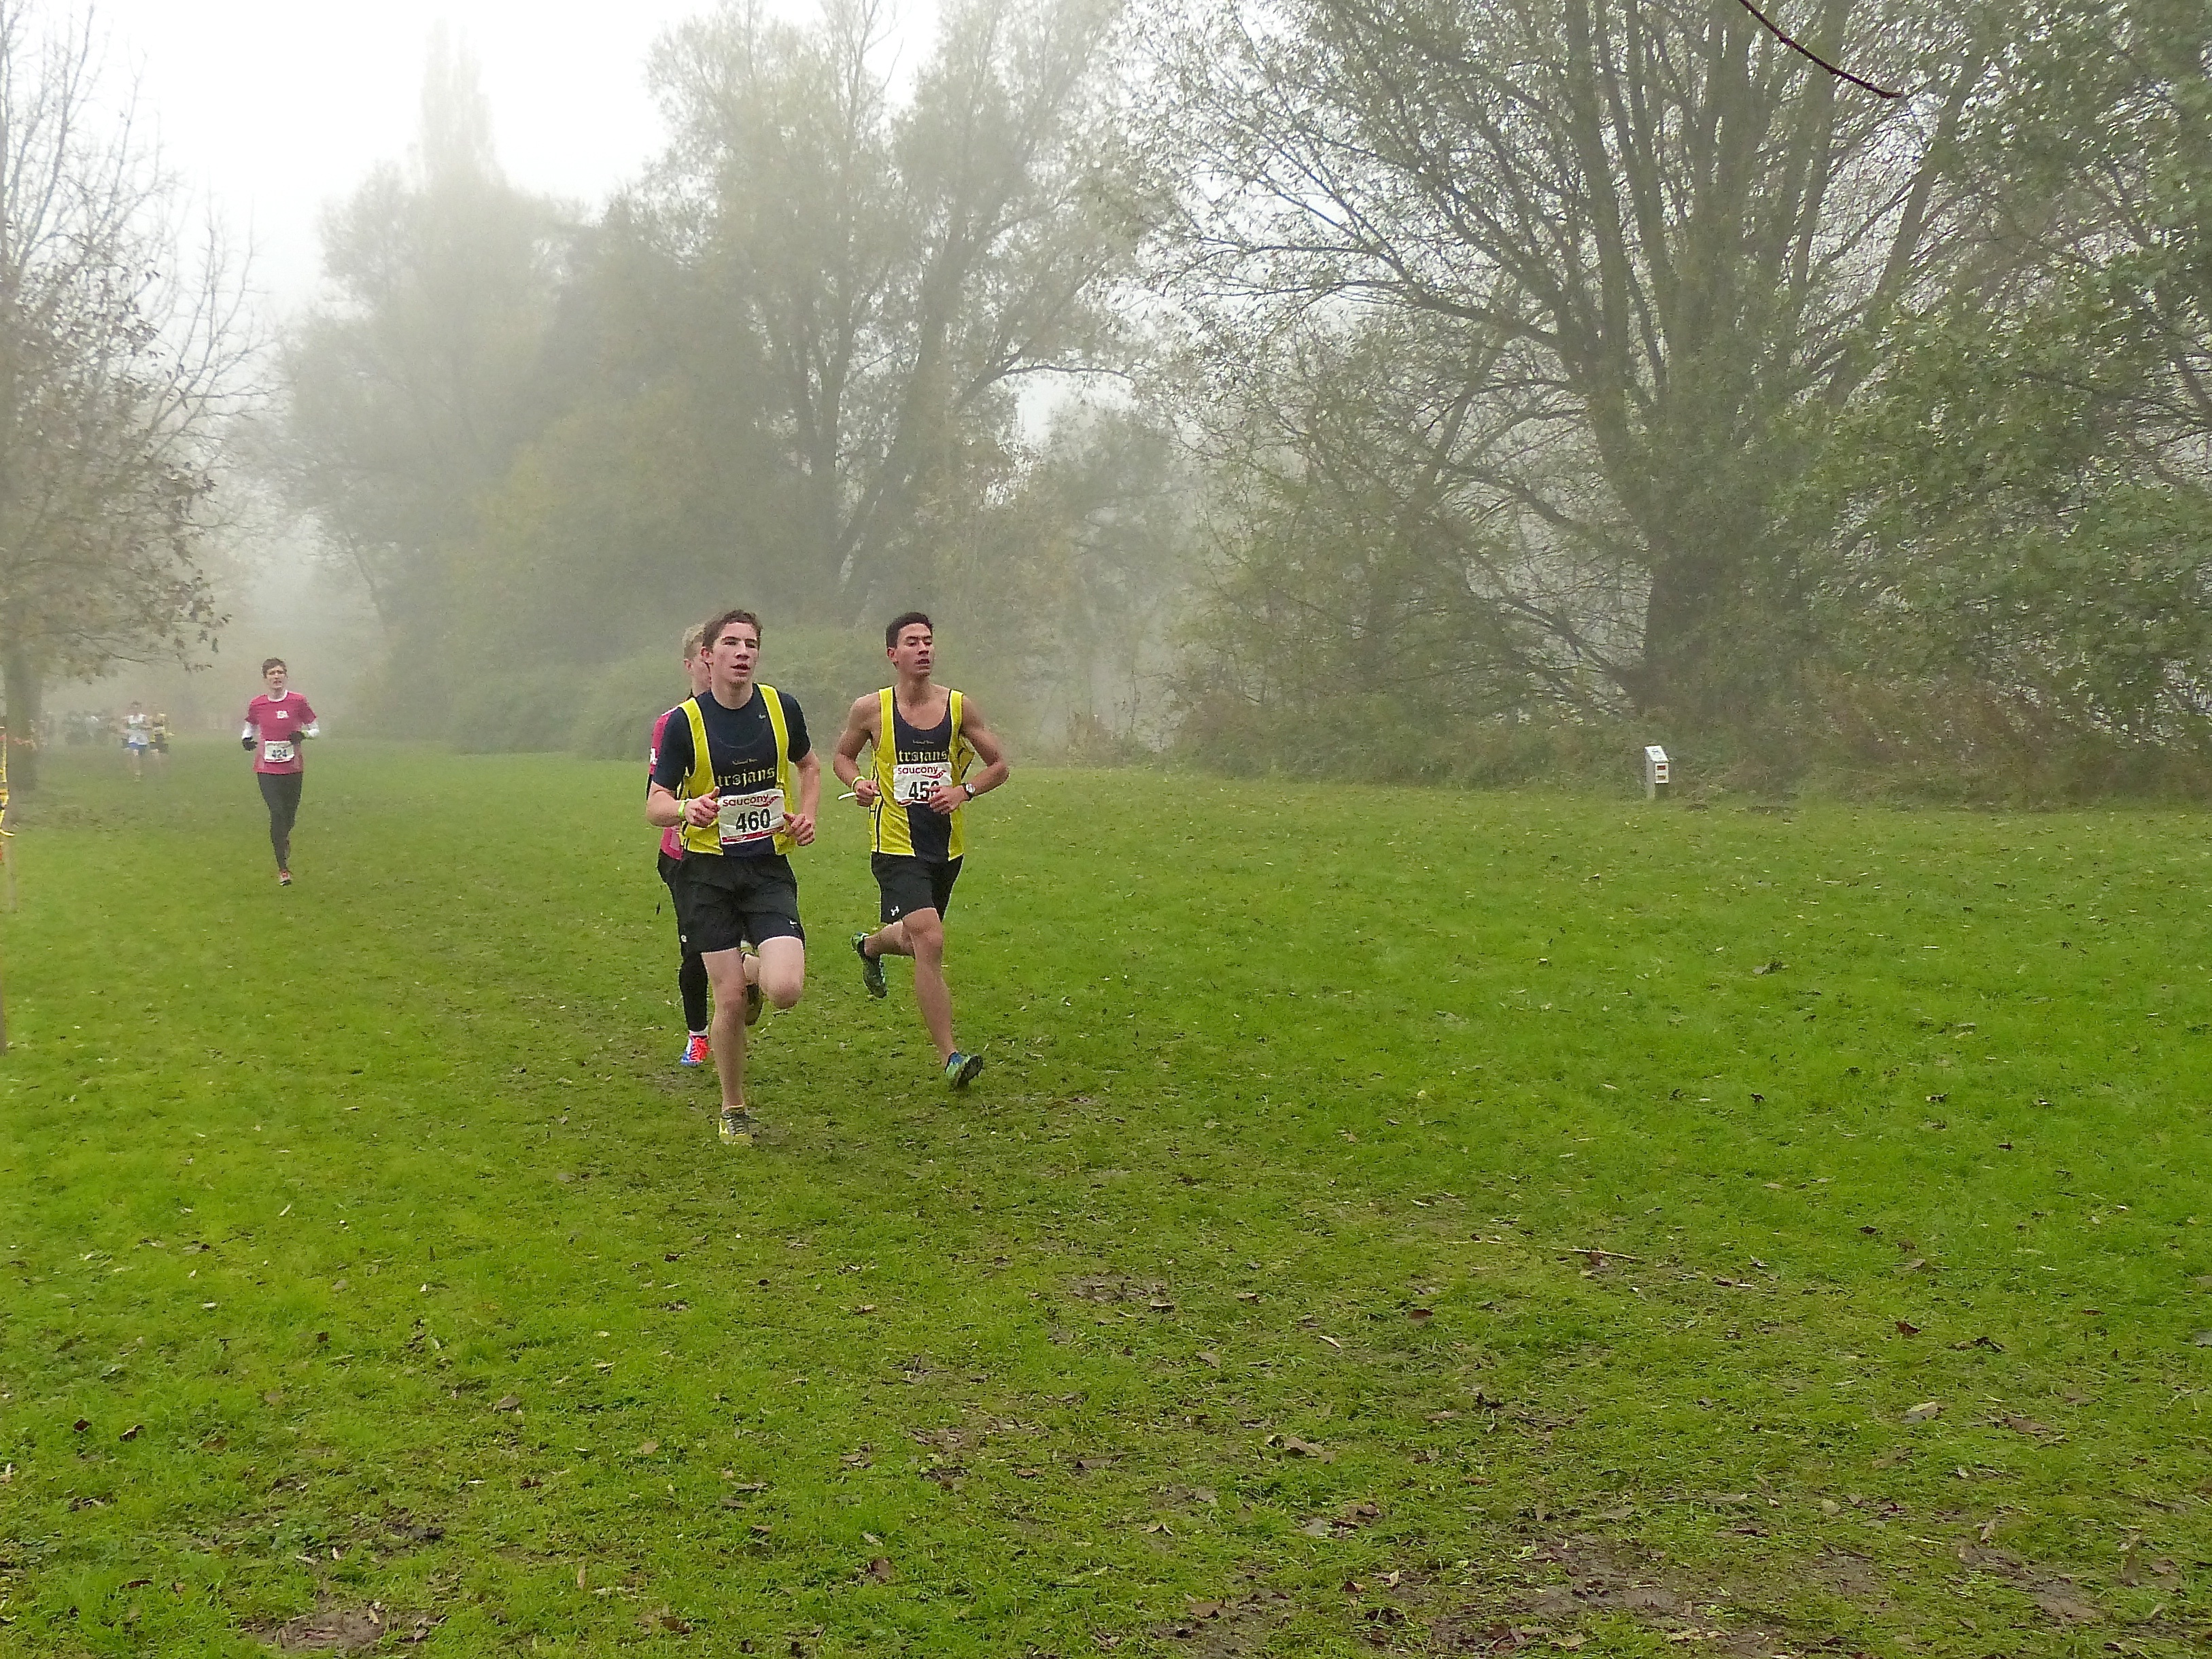
person, fog, mist, sport, meadow, running, recreation, ash, crosscountry, belgium, race, competition, team, sports, championship, endurance, xc, antwerp, necis, physical exercise, outdoor recreation, human action, cross country running